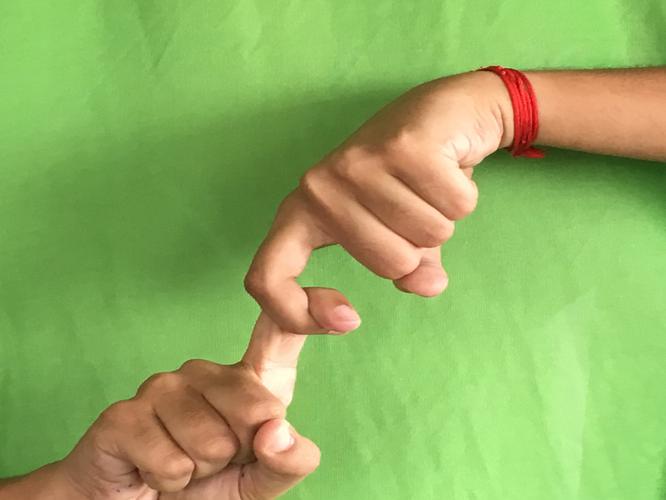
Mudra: Pasha
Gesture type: double_hand